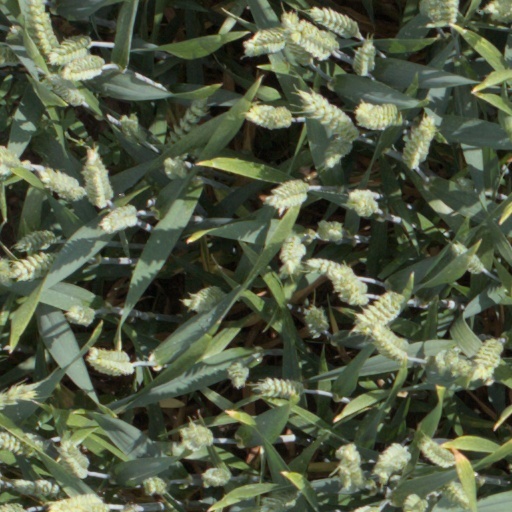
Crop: wheat